Ithaka (artist)

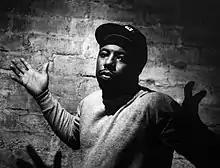
WC of the group Low Profile photographed by Ithaka in 1989

Ithaka's first professional photograph was published in 1984, in Thrasher skateboarding magazine.